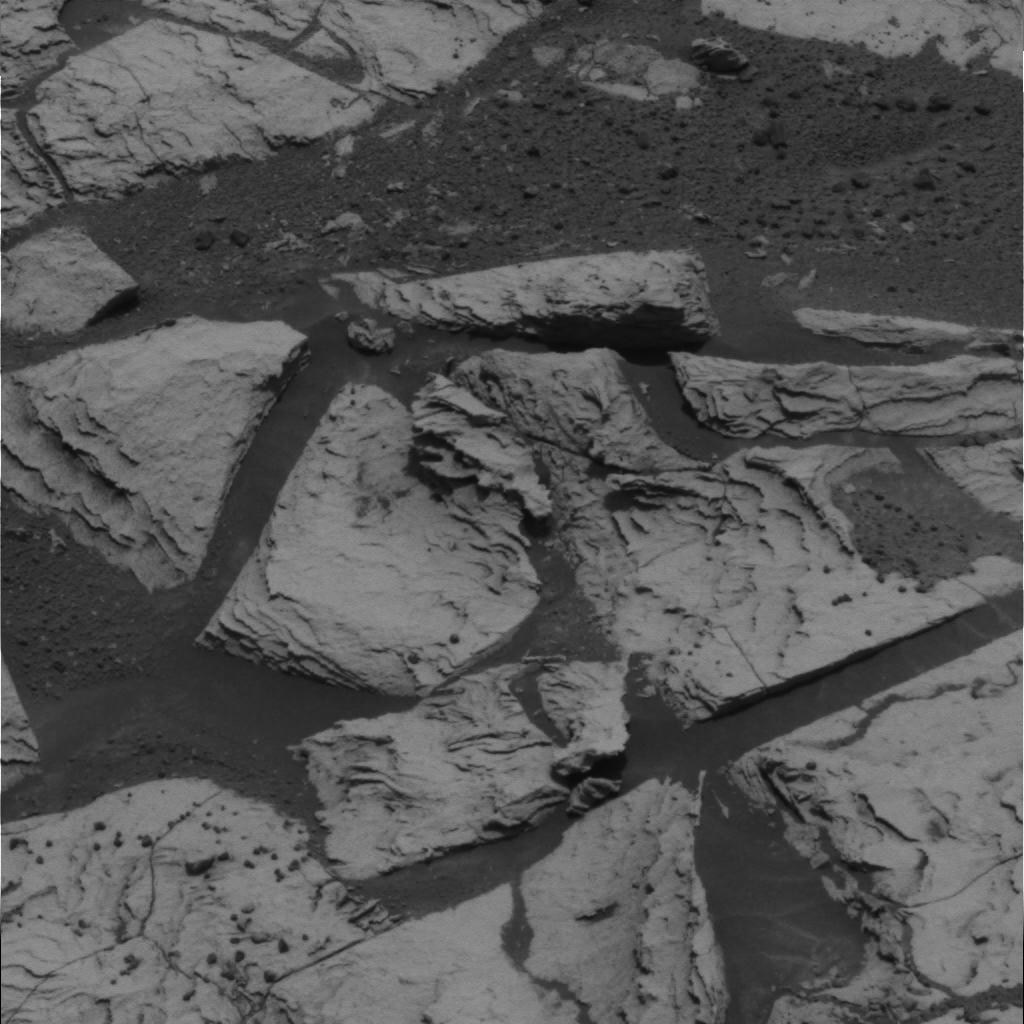
Surface features visible: Rock Outcrops, Clasts, Rock (Linear Features), Soil, Nearby Surface